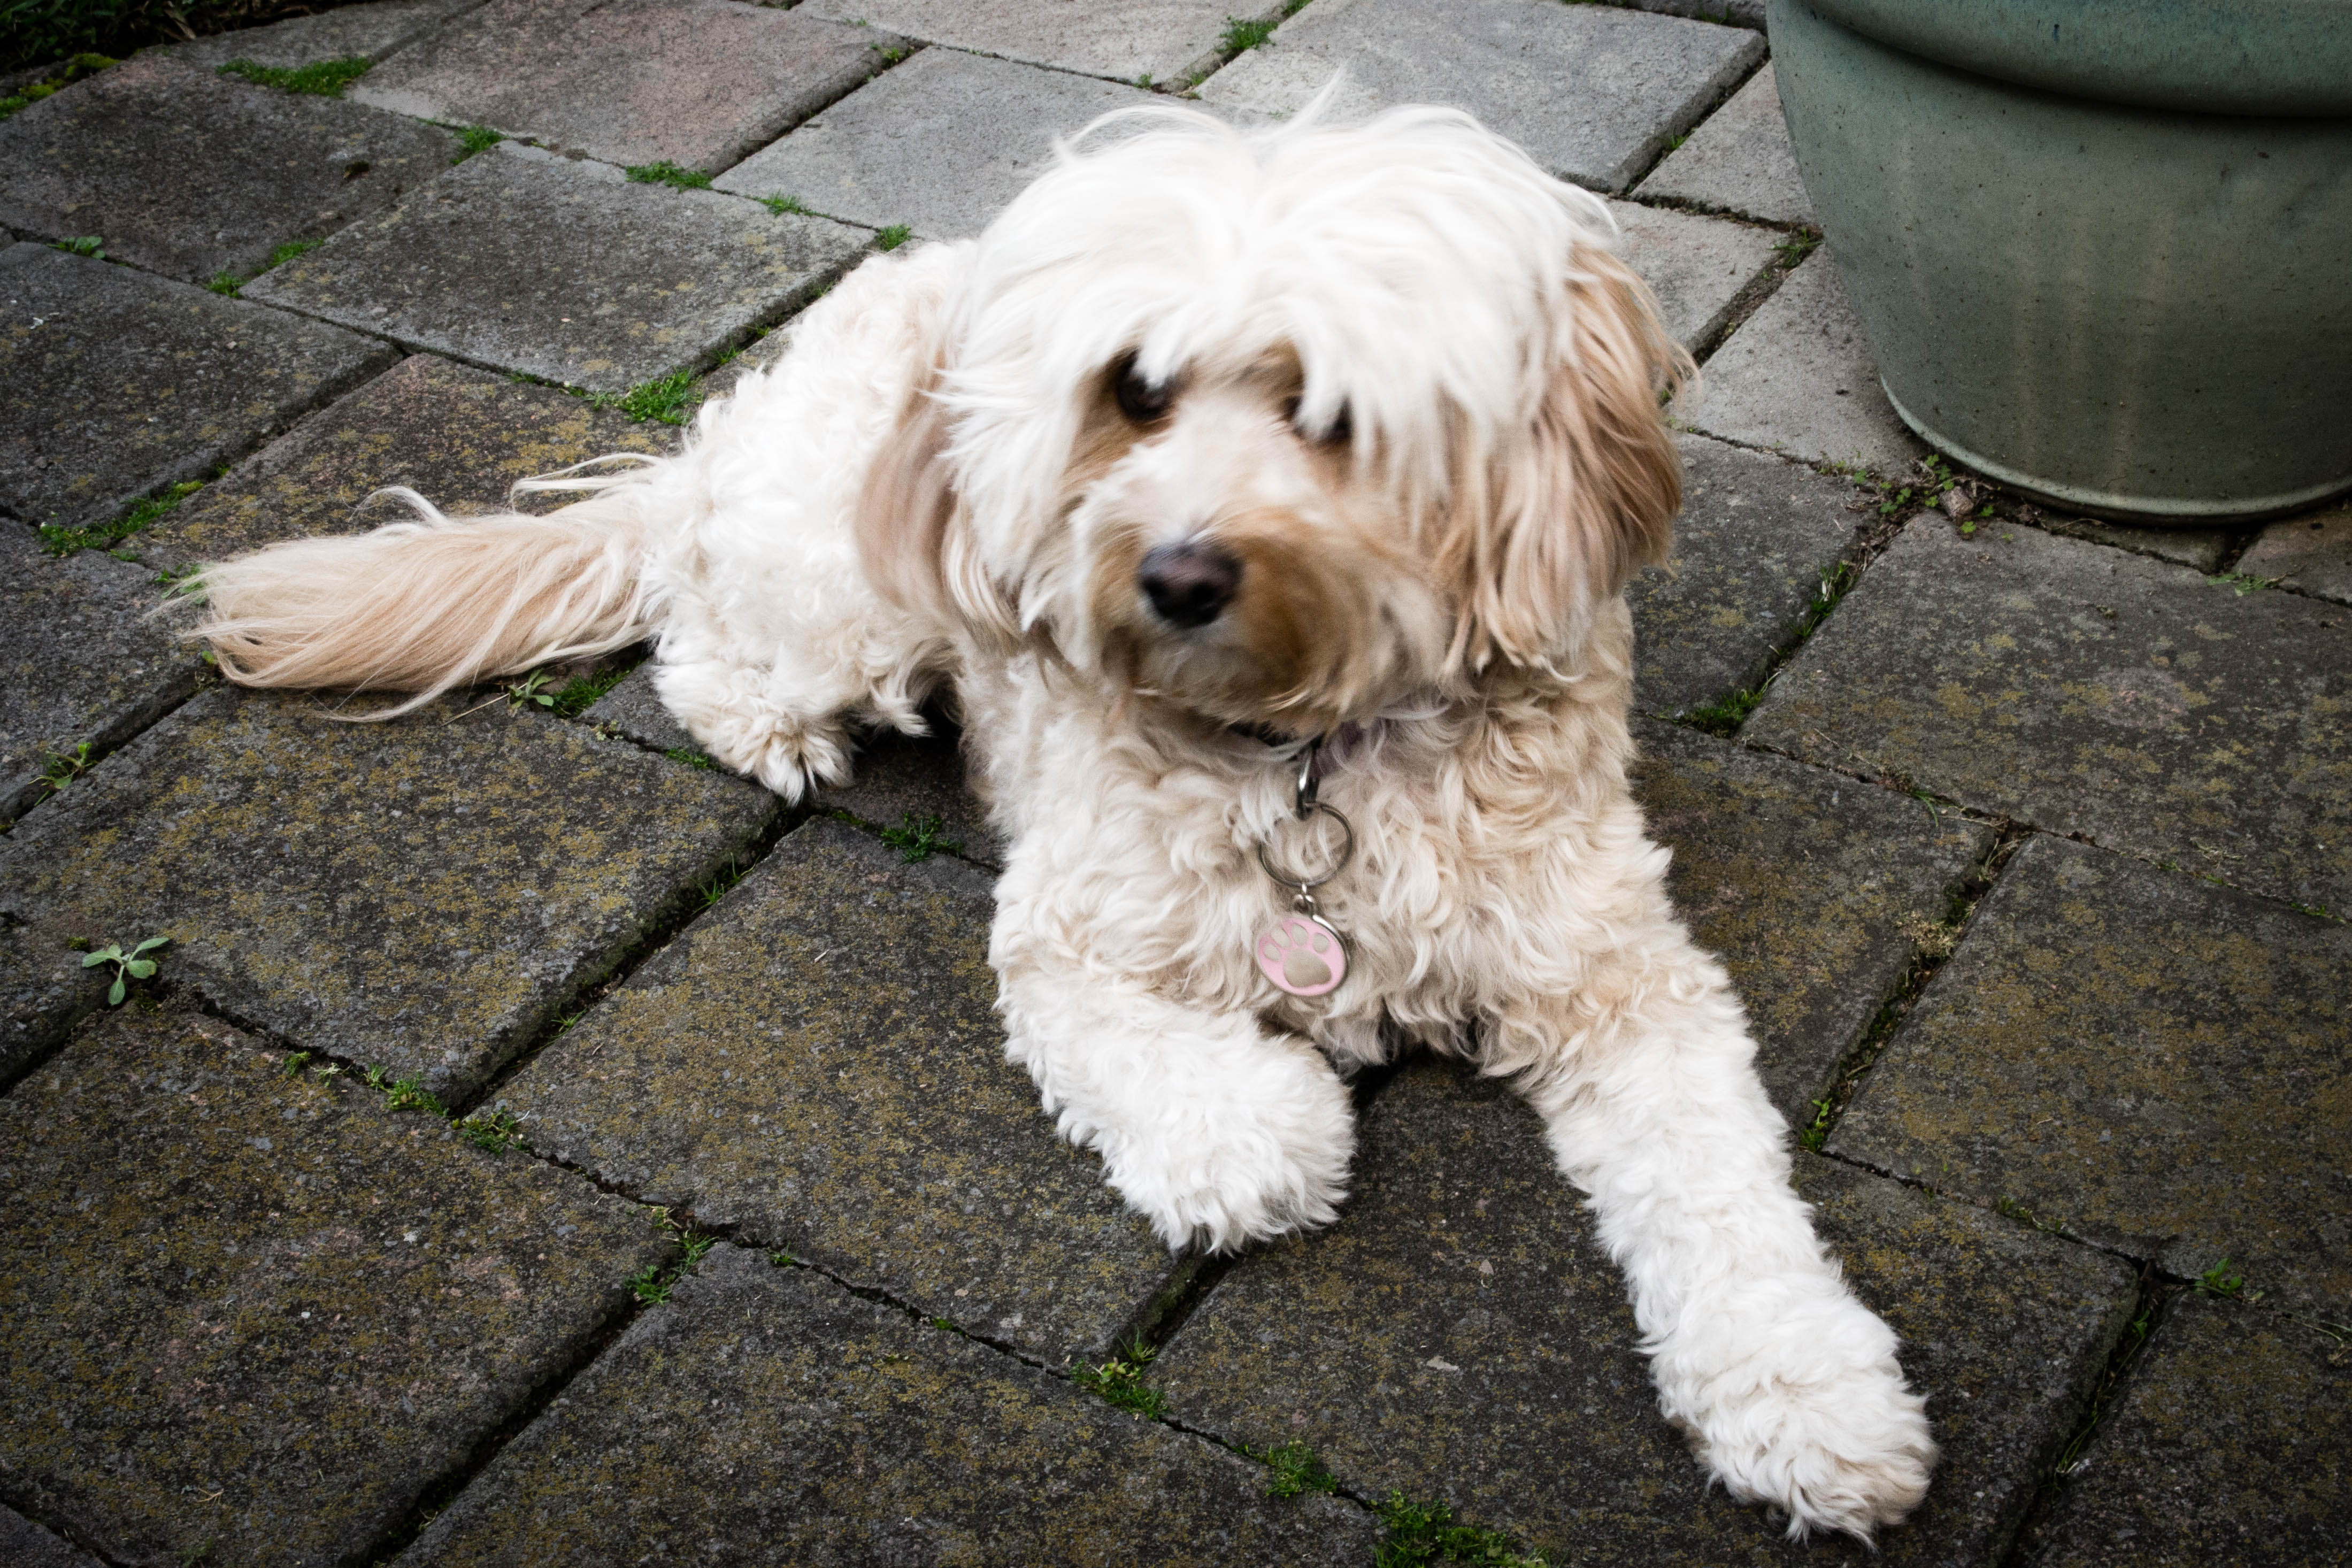
puppy, dog, cute, mammal, vertebrate, dog breed, cavoodle, cavapoo, miniature poodle, goldendoodle, cockapoo, bolognese, toy poodle, havanese, dog like mammal, schnoodle, dandie dinmont terrier, l wchen, dog crossbreeds, cavachon, poodle crossbreed, lagotto romagnolo